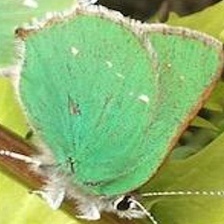
Species: GREEN HAIRSTREAK
Butterfly family (ImageNet category): lycaenid_butterfly